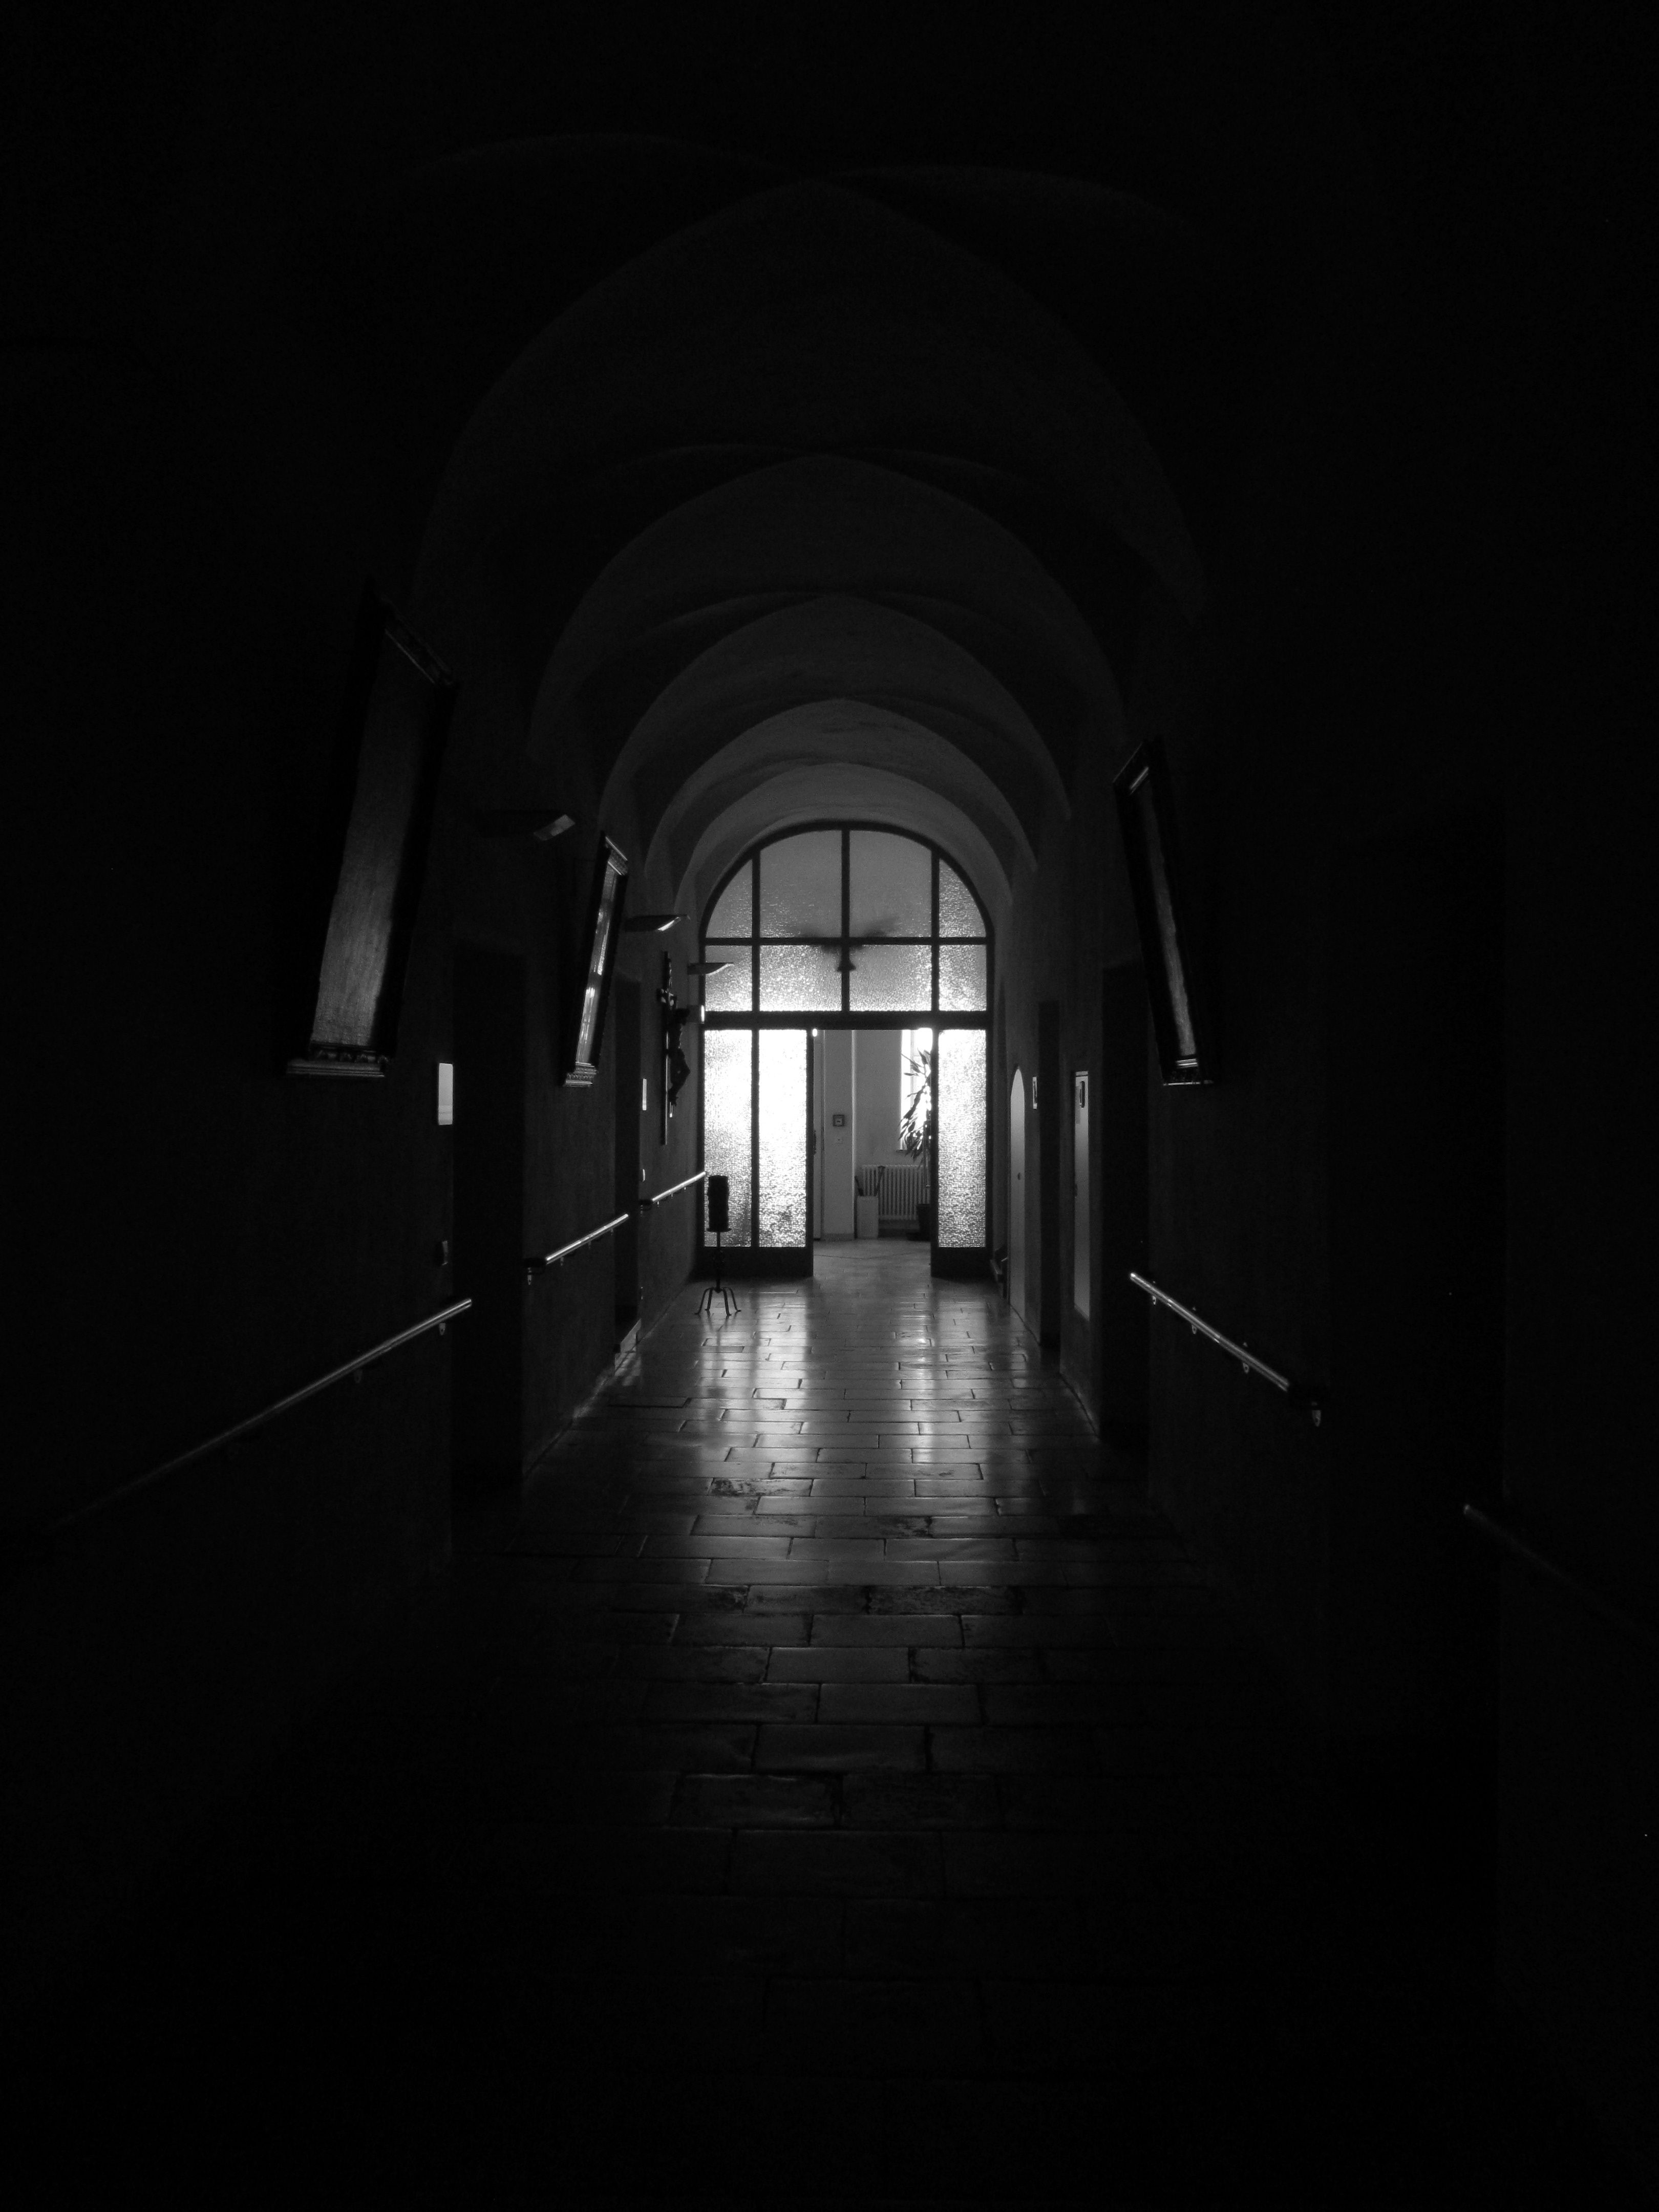
light, black and white, architecture, white, night, tunnel, dark, contemplation, arch, line, shadow, contrast, darkness, black, monochrome, mysterious, faith, infrastructure, loneliness, monastery, symmetry, snapshot, hell, gloomy, cloister, mood, shape, historically, secret, monochrome photography